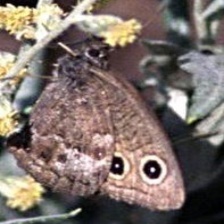
Species: COMMON WOOD-NYMPH
Butterfly family (ImageNet category): ringlet